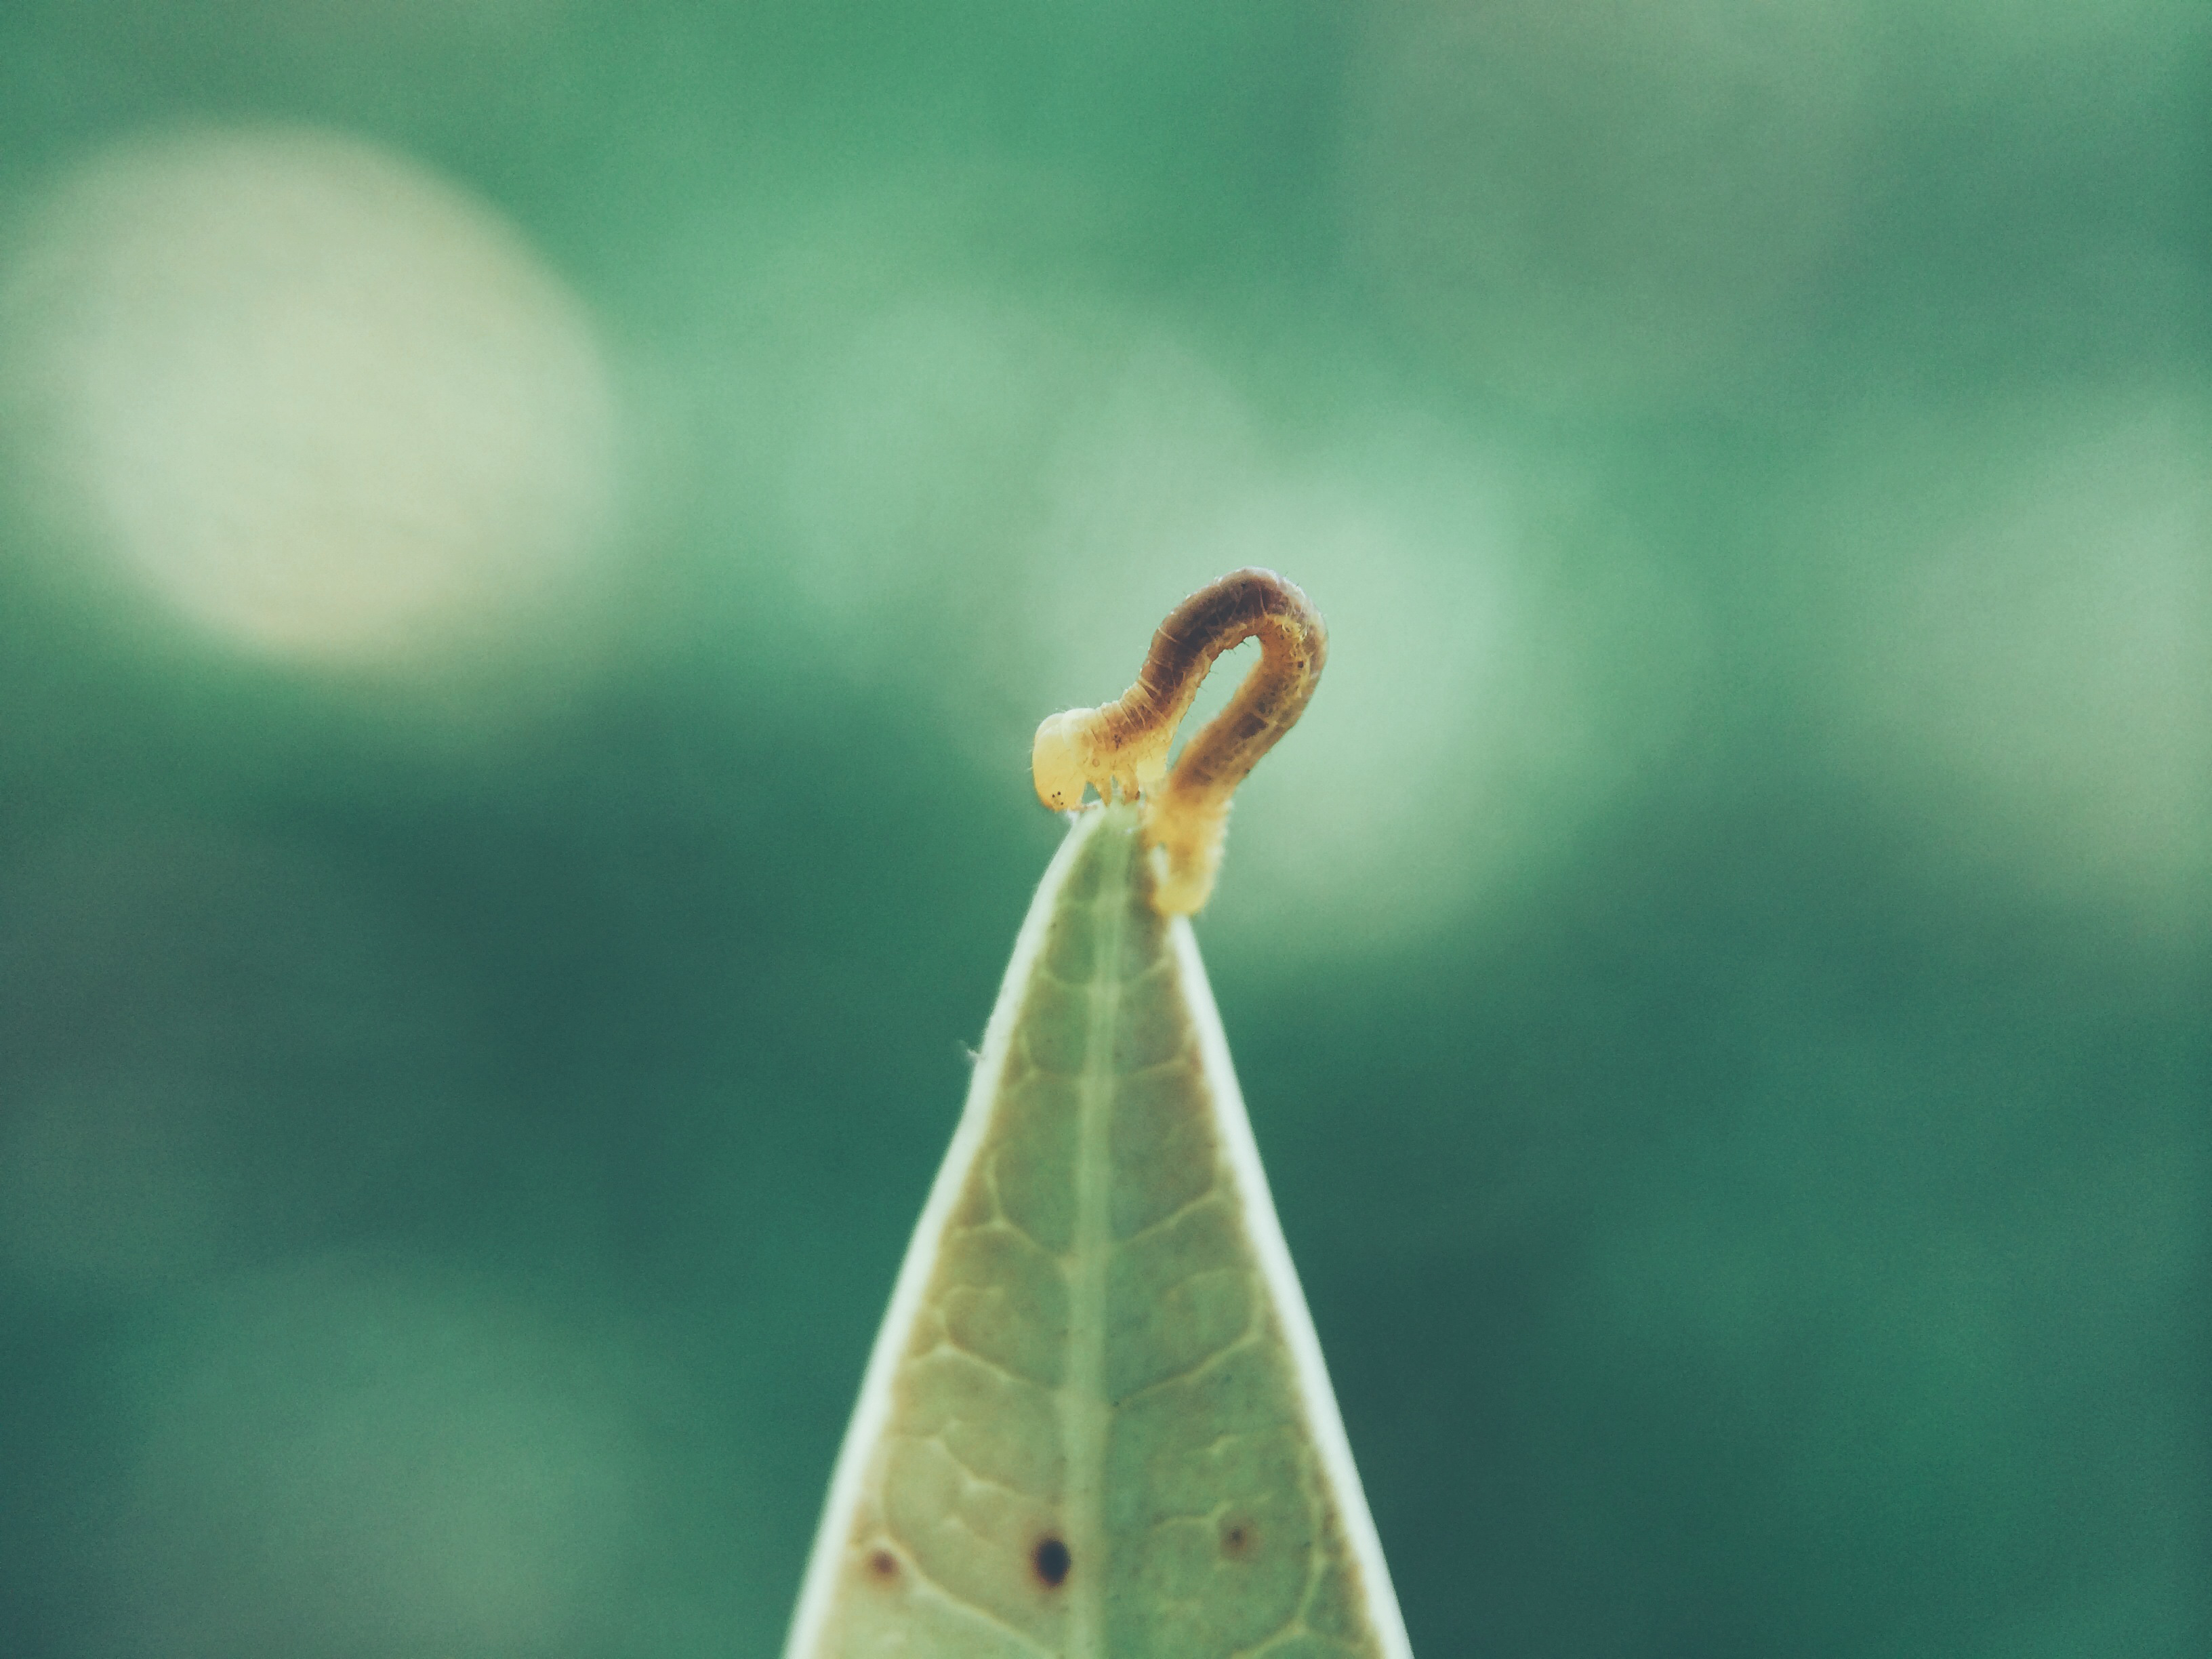
nature, bokeh, photography, leaf, flower, green, insect, macro, bug, fauna, invertebrate, life, close up, focus, macro photography, close to, plant stem, maggot, public domain images